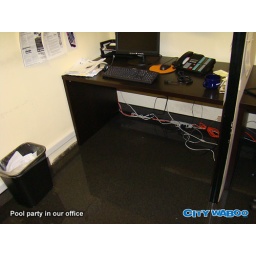
CityWaboo's desks were floating in the 3 inches of water that covered the floors!